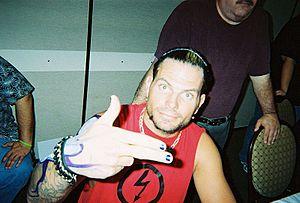
Jeffrey Nero Hardy, ou tout simplement Jeff Hardy, né le 31 août 1977 à Cameron, est un catcheur, un promoteur de catch et un auteur-compositeur-interprète américain. Il travaille actuellement à la World Wrestling Entertainment, dans la division SmackDown, où il est l'actuel Champion Intercontinental.